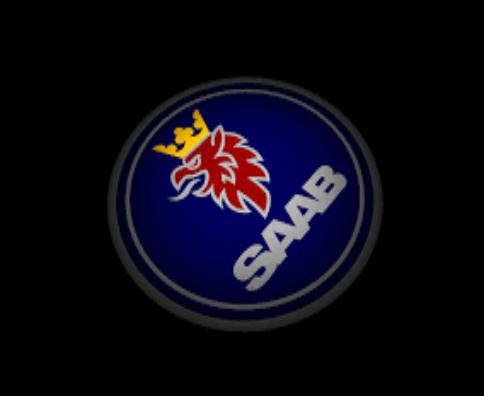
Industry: Transportation